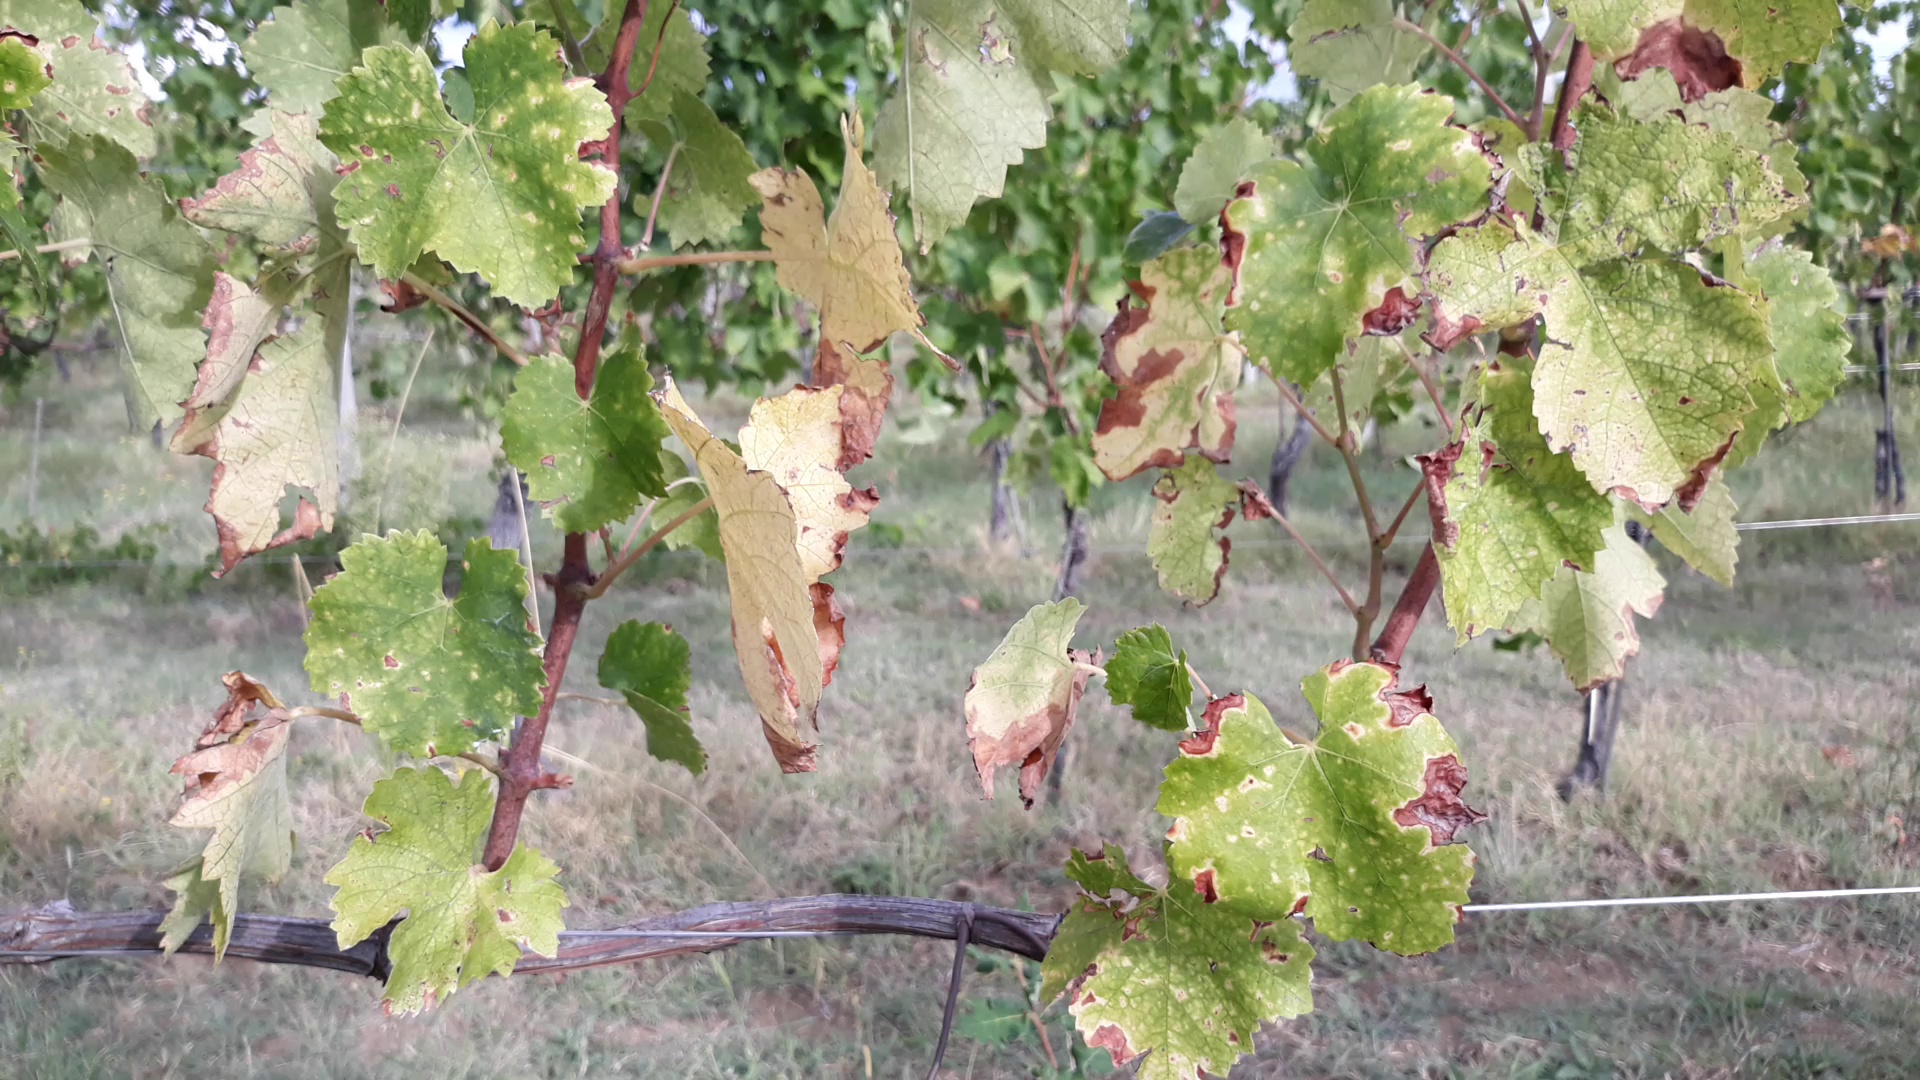
Label: esca